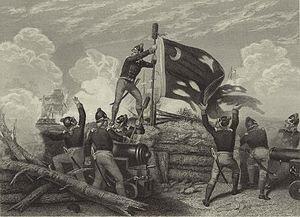
Les America the Beautiful Quarters sont une série de pièces d'un quart de dollar américain émise par l'United States Mint de 2010 à 2021 avec une possibilité d'extension jusqu'en 2033 pour faire connaître les différents parcs naturels des États-Unis. Ces pièces sont émises au rythme de cinq par an, par ordre de création des parcs retenus. La série actuelle comporte 56 pièces, une par État ou territoire et une pour le District de Columbia.
La bataille de Sullivan's Island se déroule le 28 juin 1776 à Sullivan's Island près de Charleston en Caroline du Sud durant la guerre d'indépendance des États-Unis. Elle prend place lors de la première tentative britannique de capturer Charleston alors aux mains des patriotes américains. Elle est aussi parfois appelée premier siège de Charleston, en raison du siège britannique de 1780.